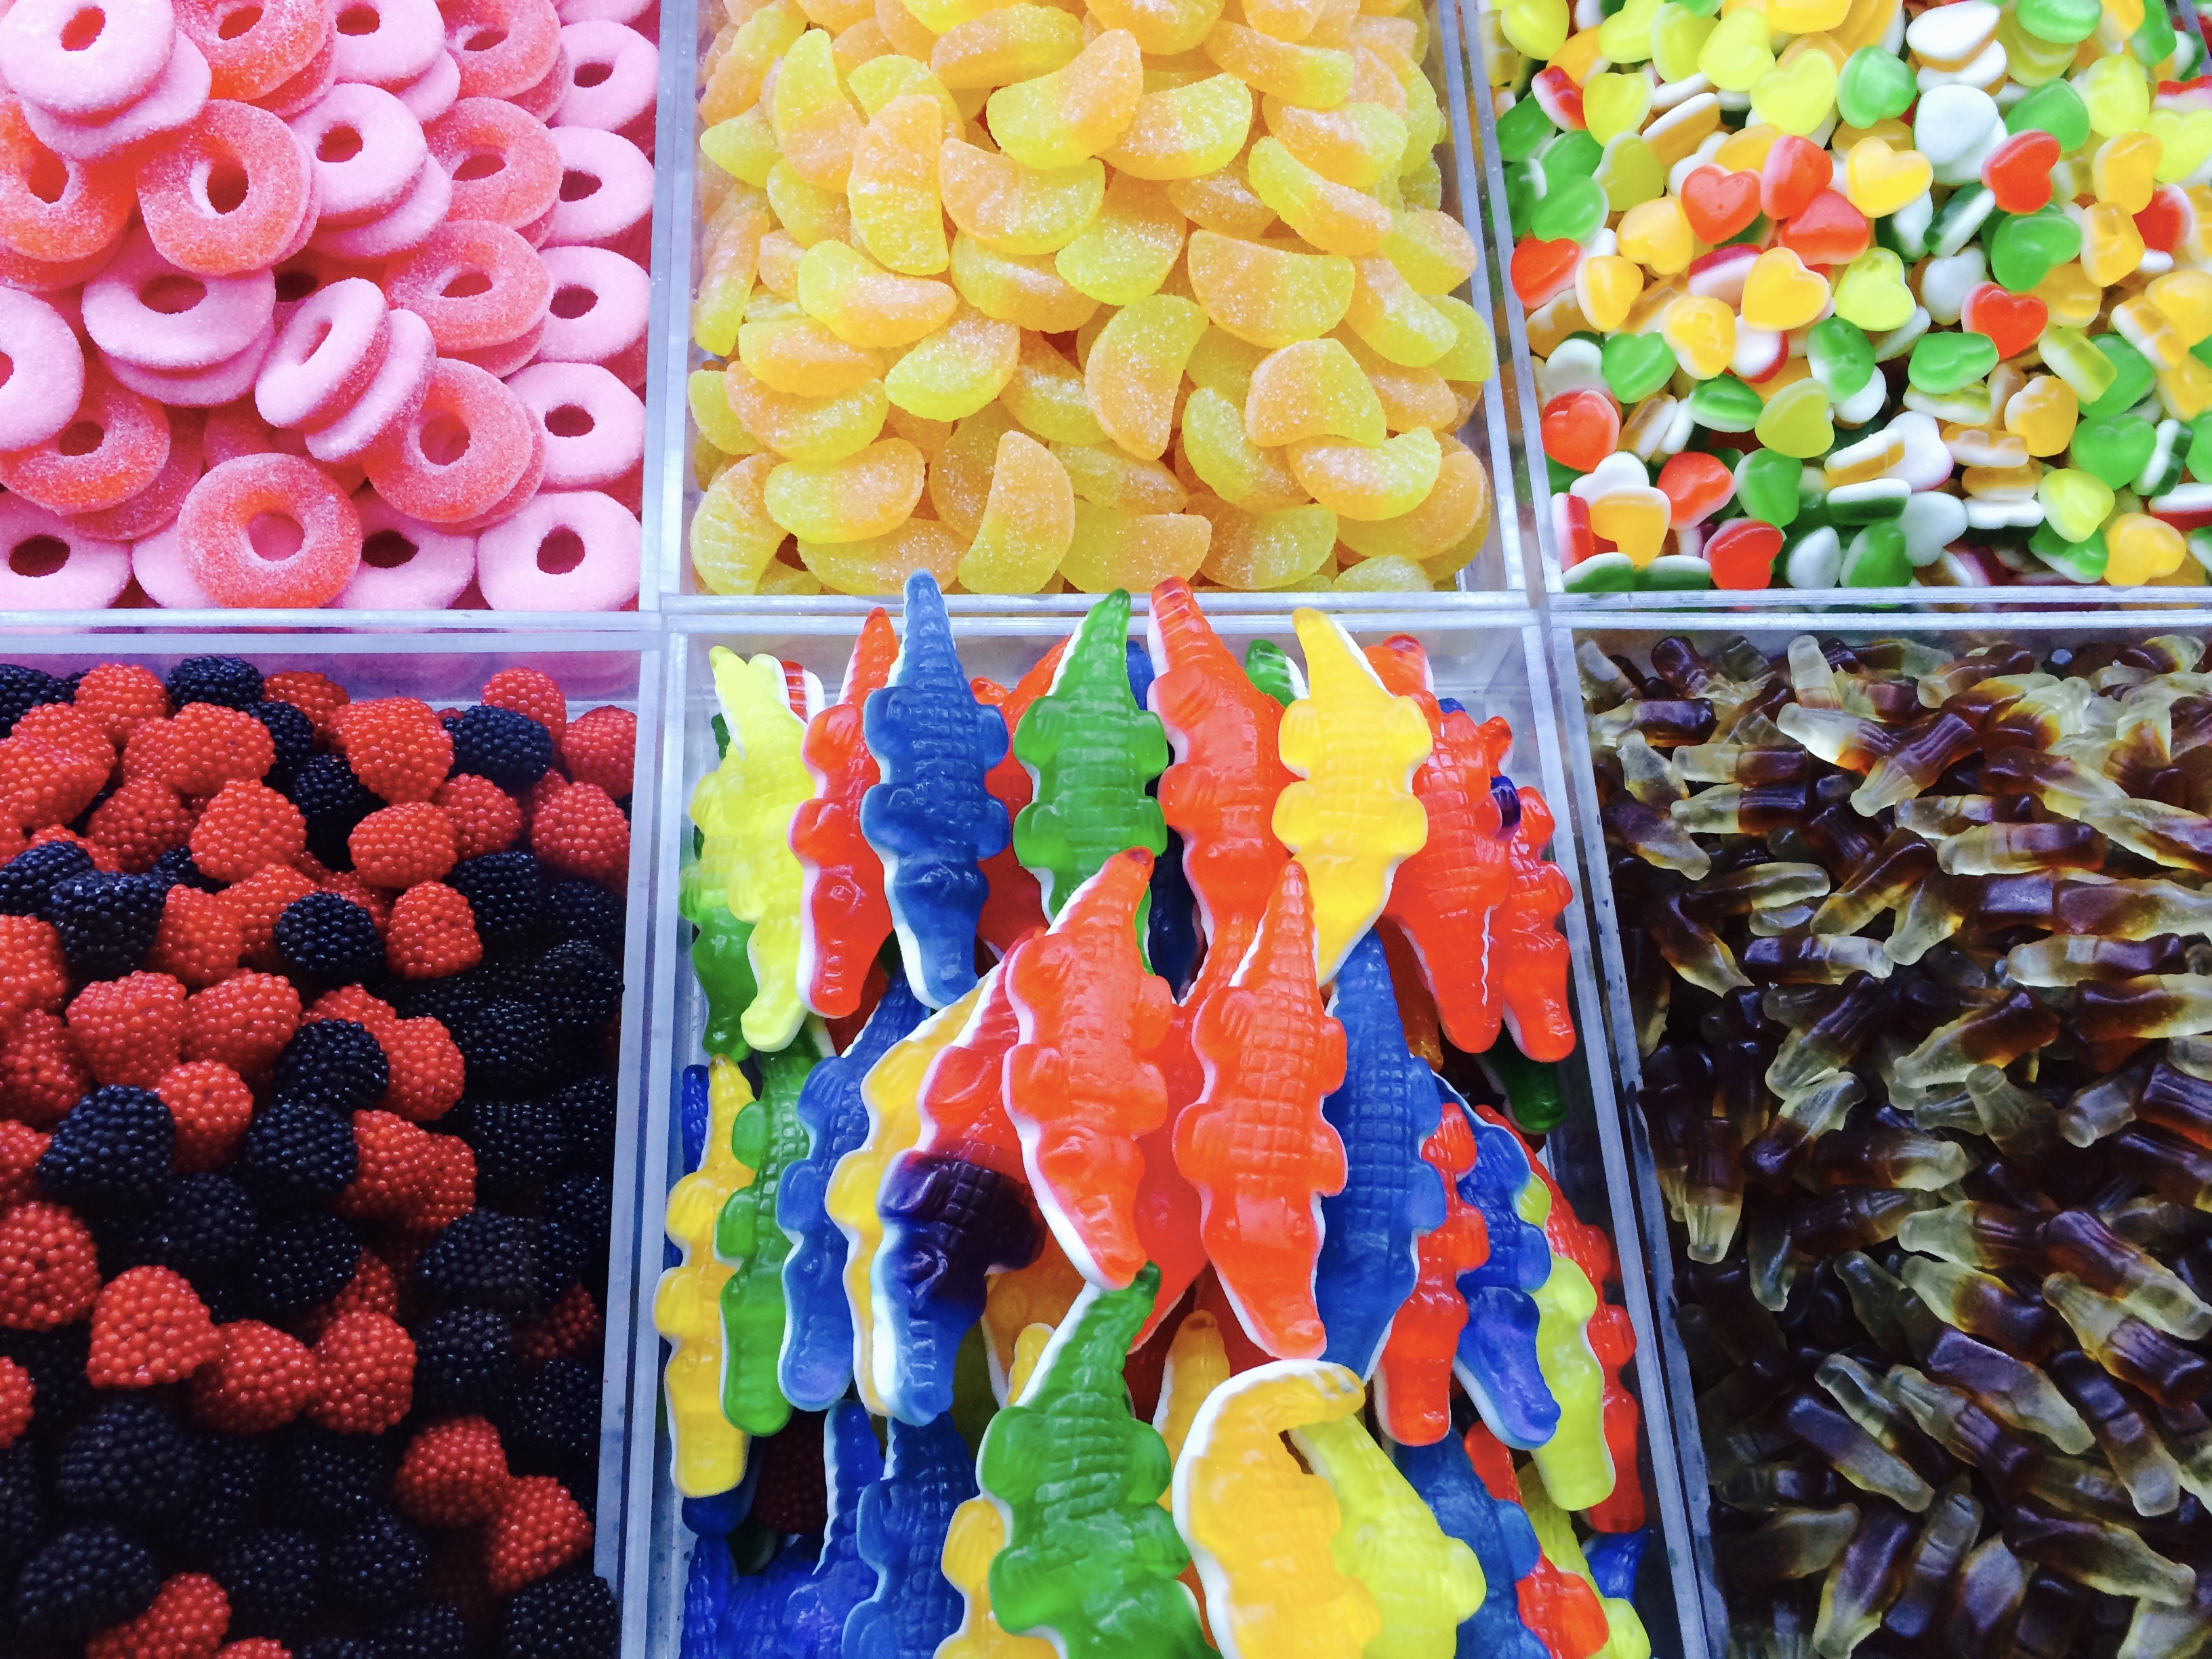
plant, fruit, flower, food, produce, color, market, dessert, colors, sugar, sweets